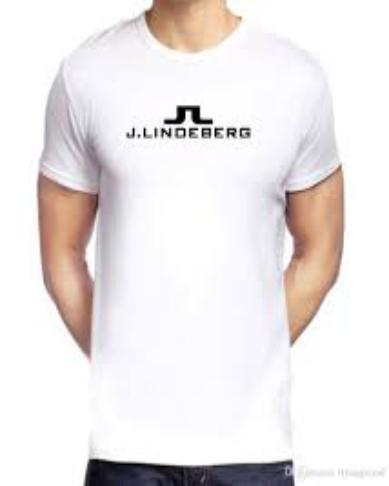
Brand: jlindeberg-1
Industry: Clothes